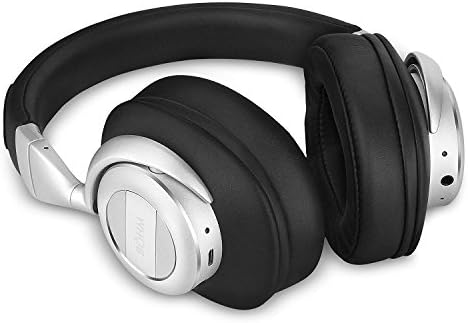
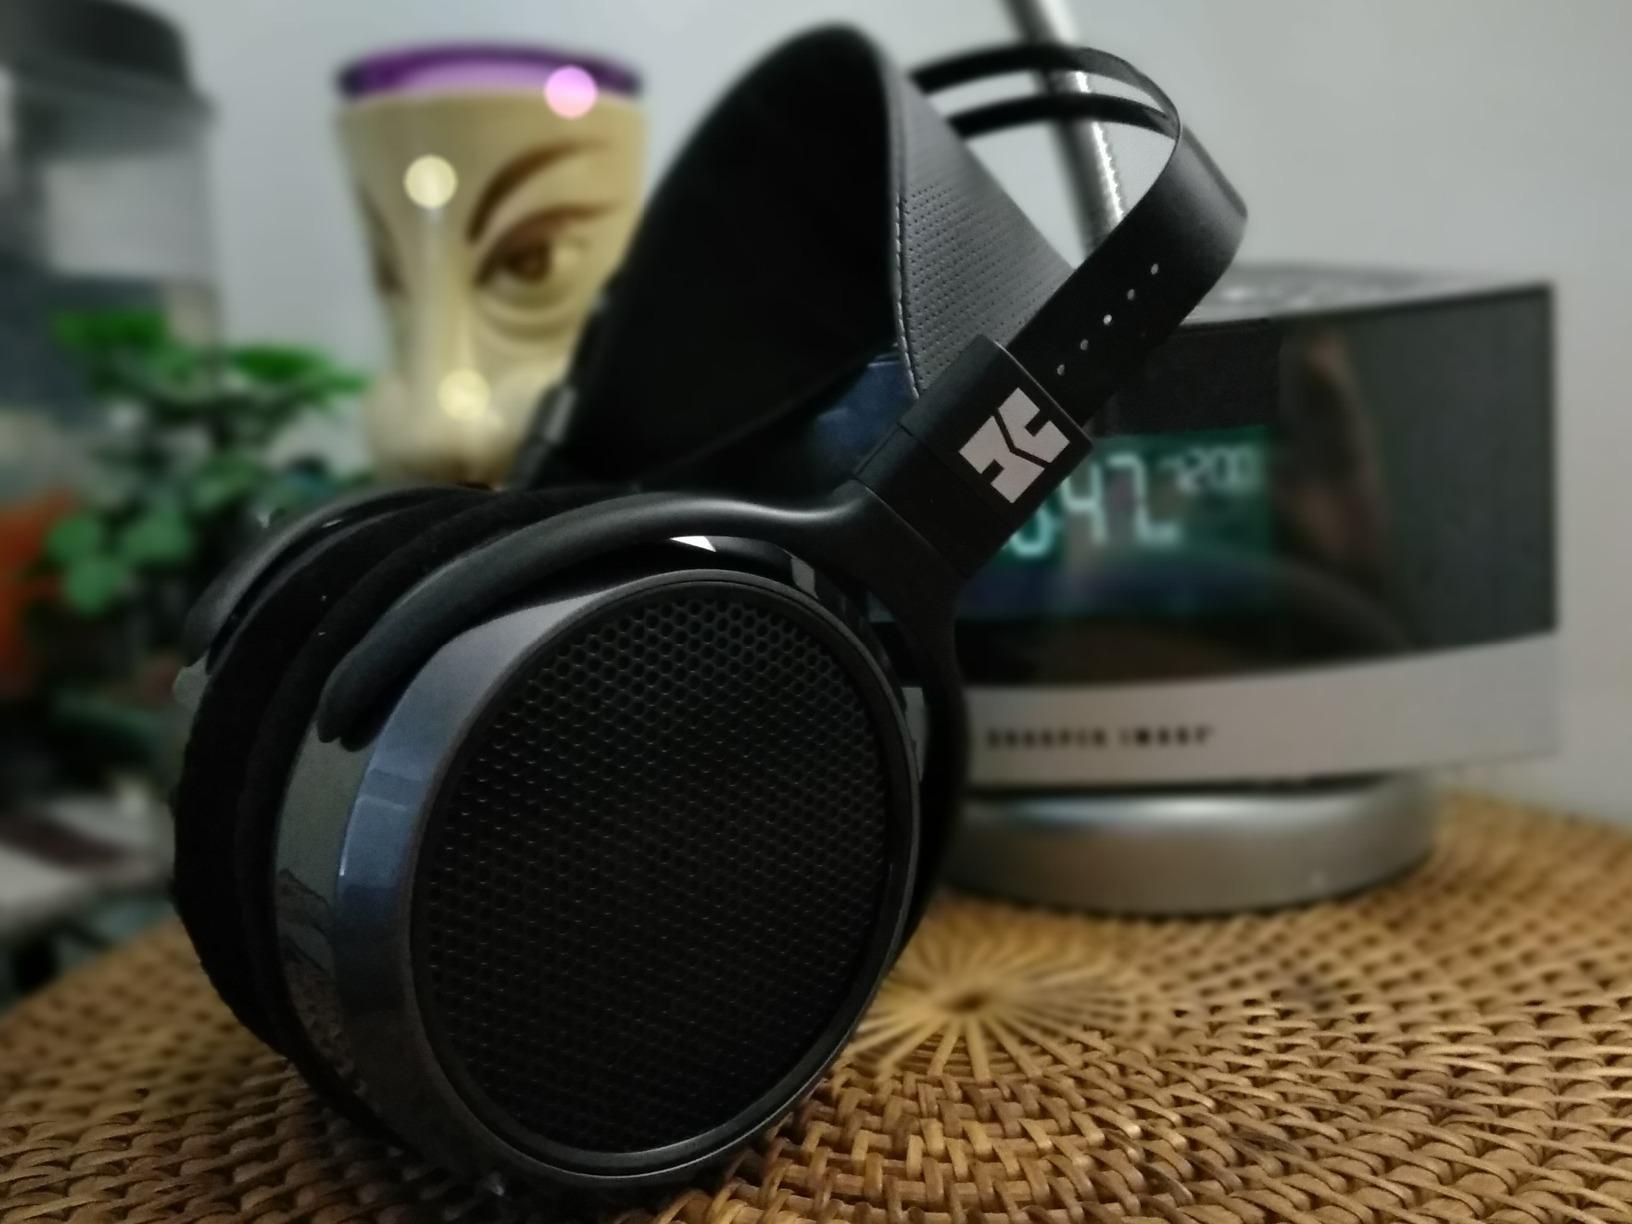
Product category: headphones
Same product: no